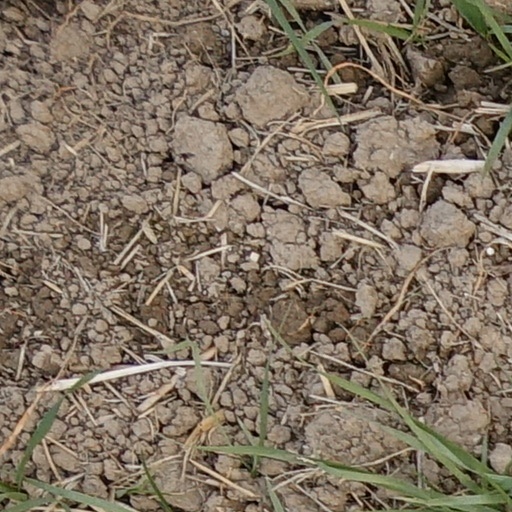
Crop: wheat